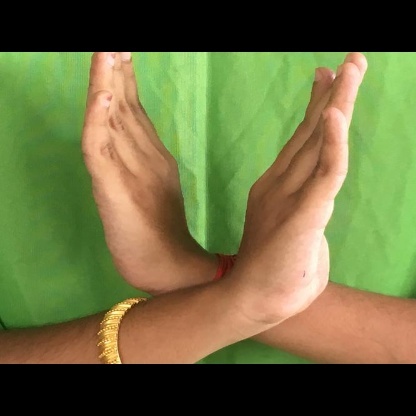
Mudra: Swastikam